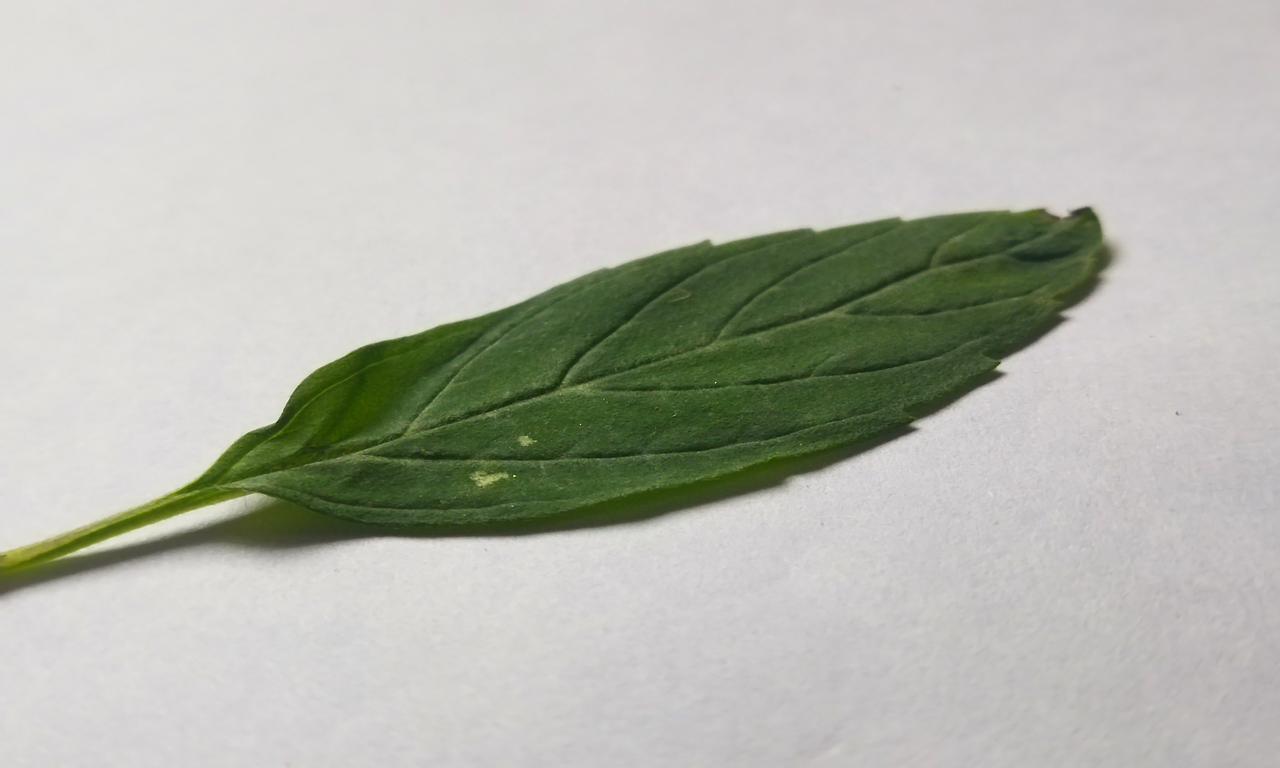
Label: Fresh